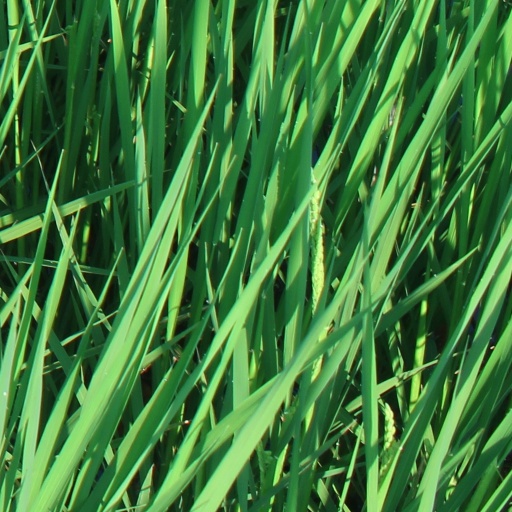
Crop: rice